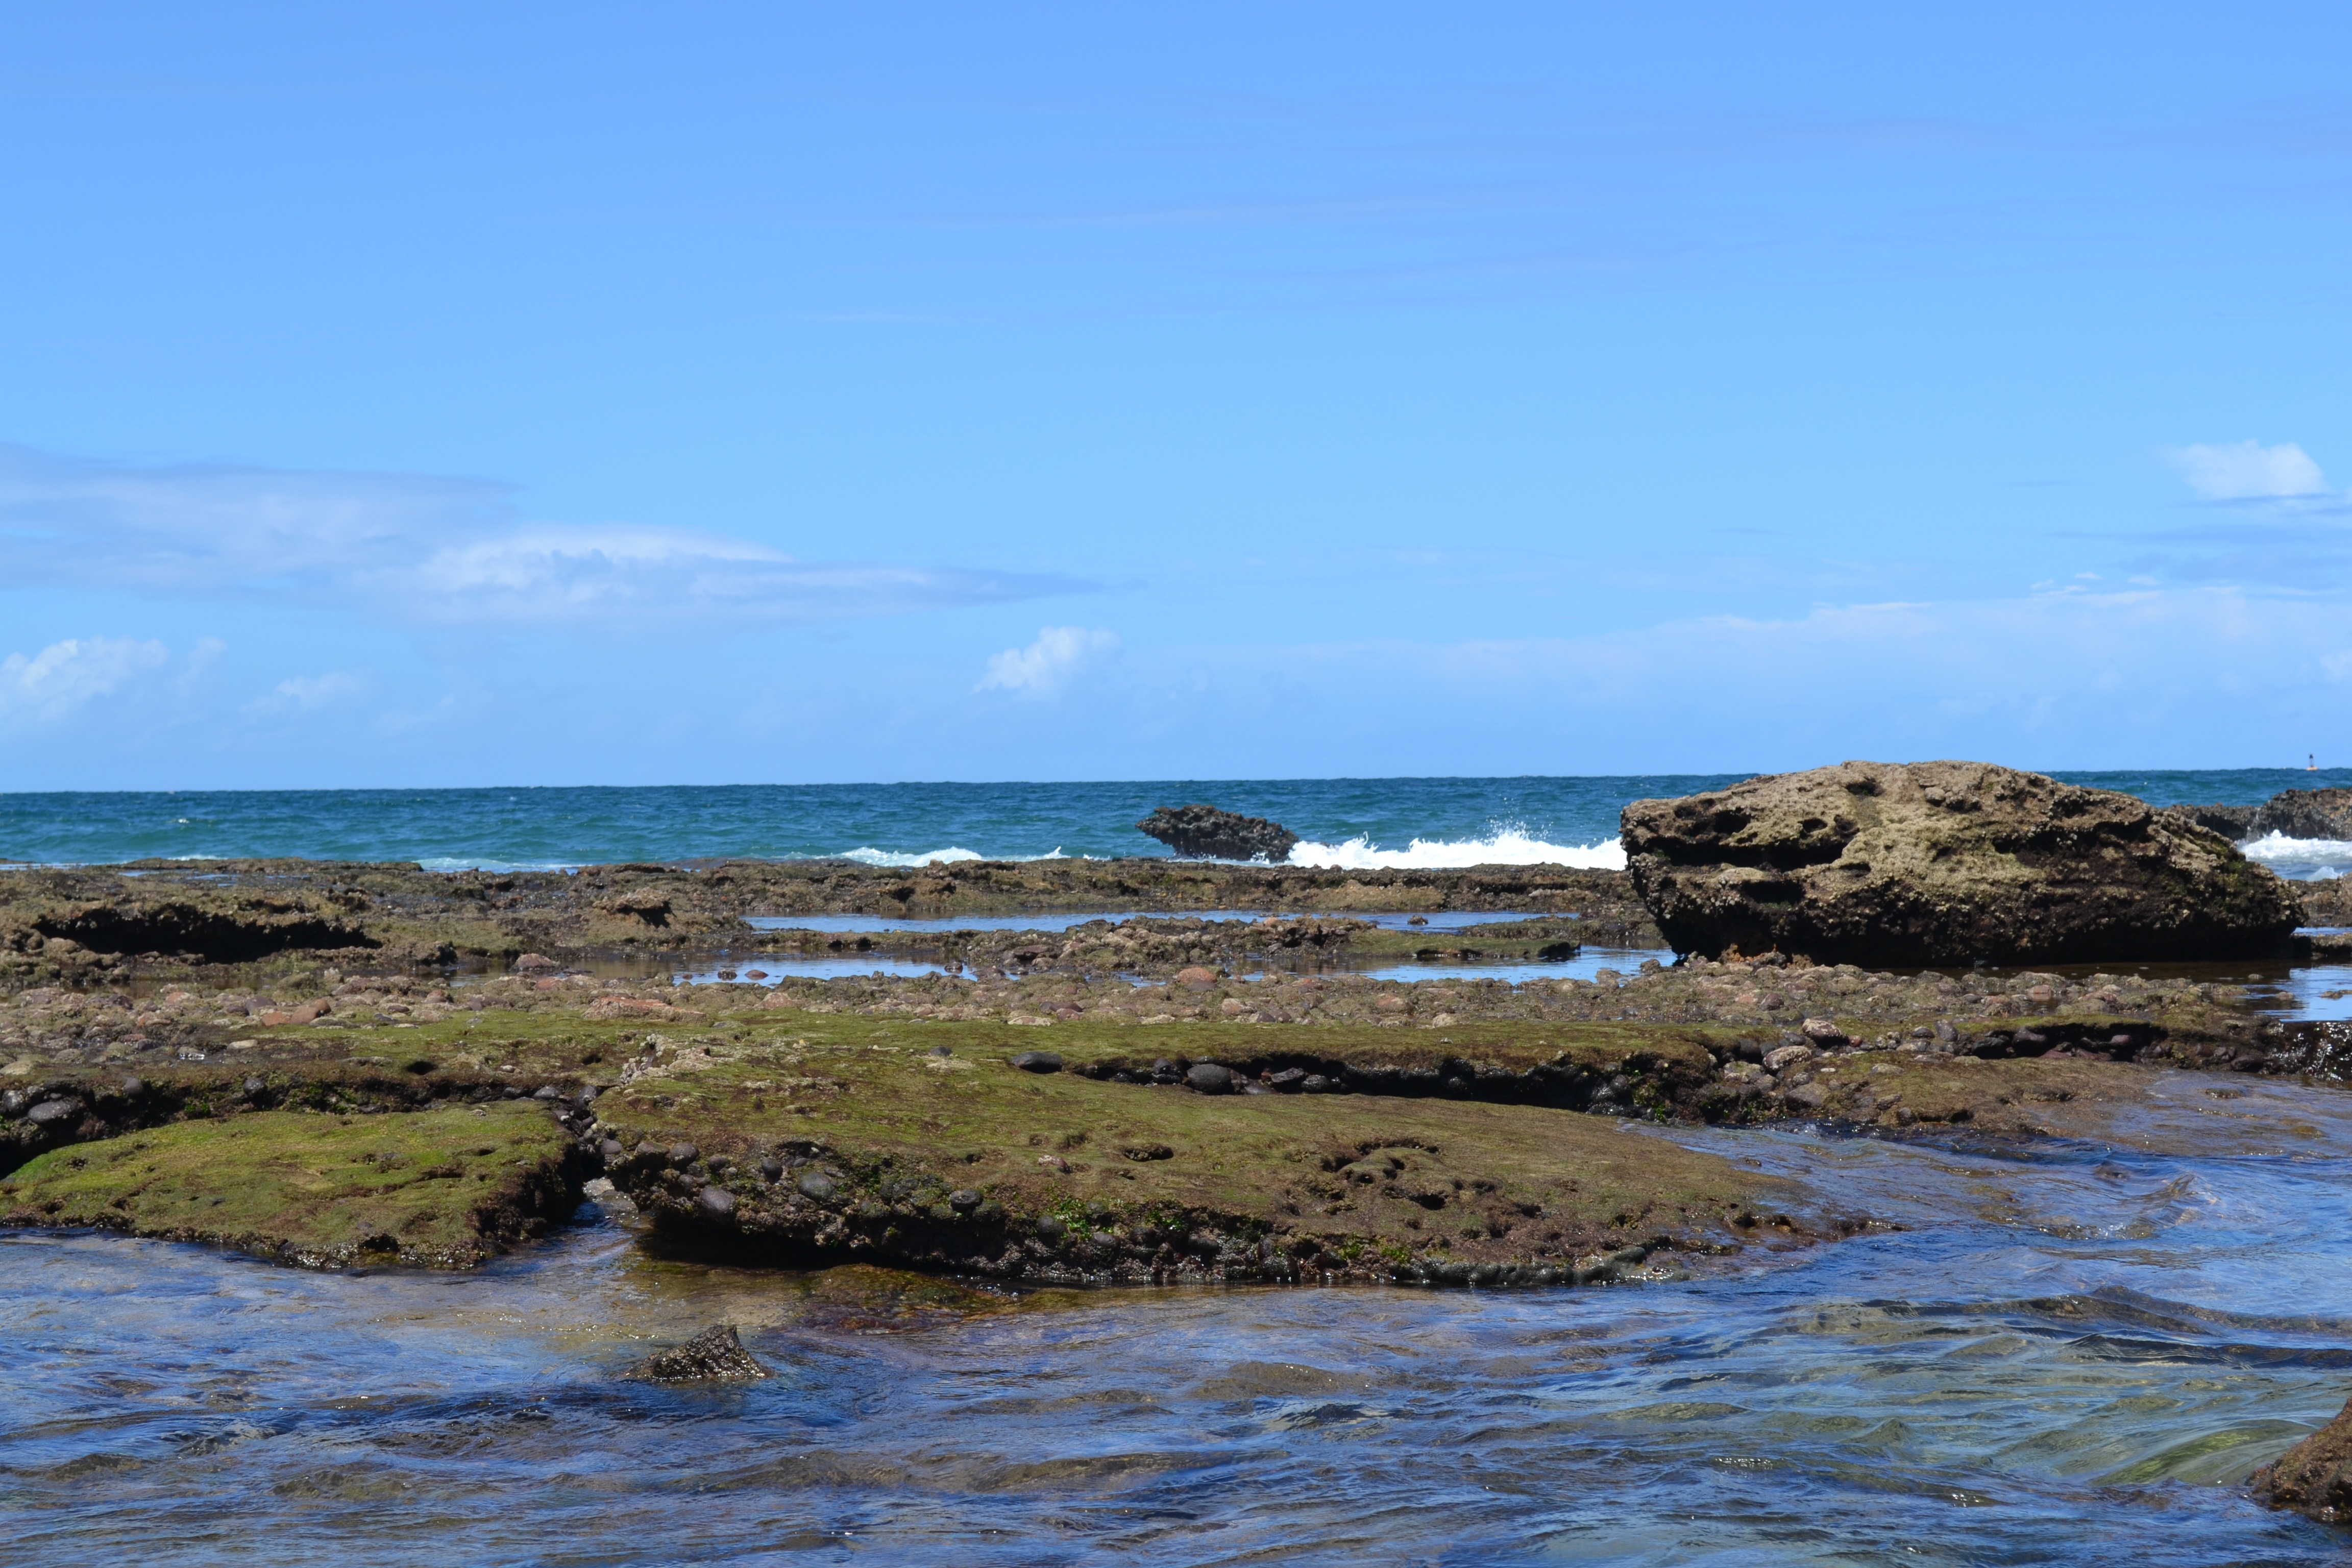
beach, sea, coast, rock, ocean, horizon, shore, wave, stone, cliff, cove, natural, bay, terrain, body of water, rocks, headland, mar, sol, bahia, brazil, salvador, cape, islet, beira mar, landform, geographical feature, wind wave